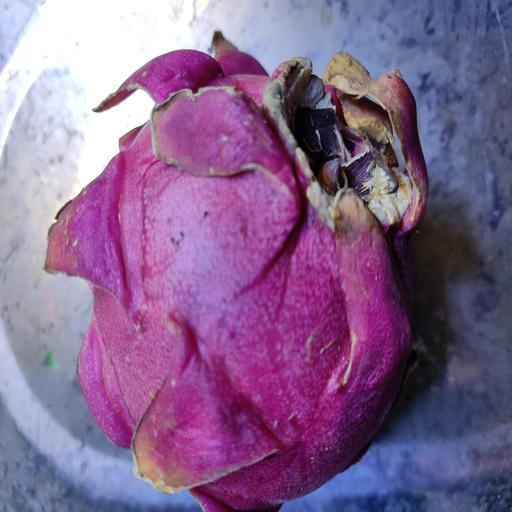
Crop type: Dragon